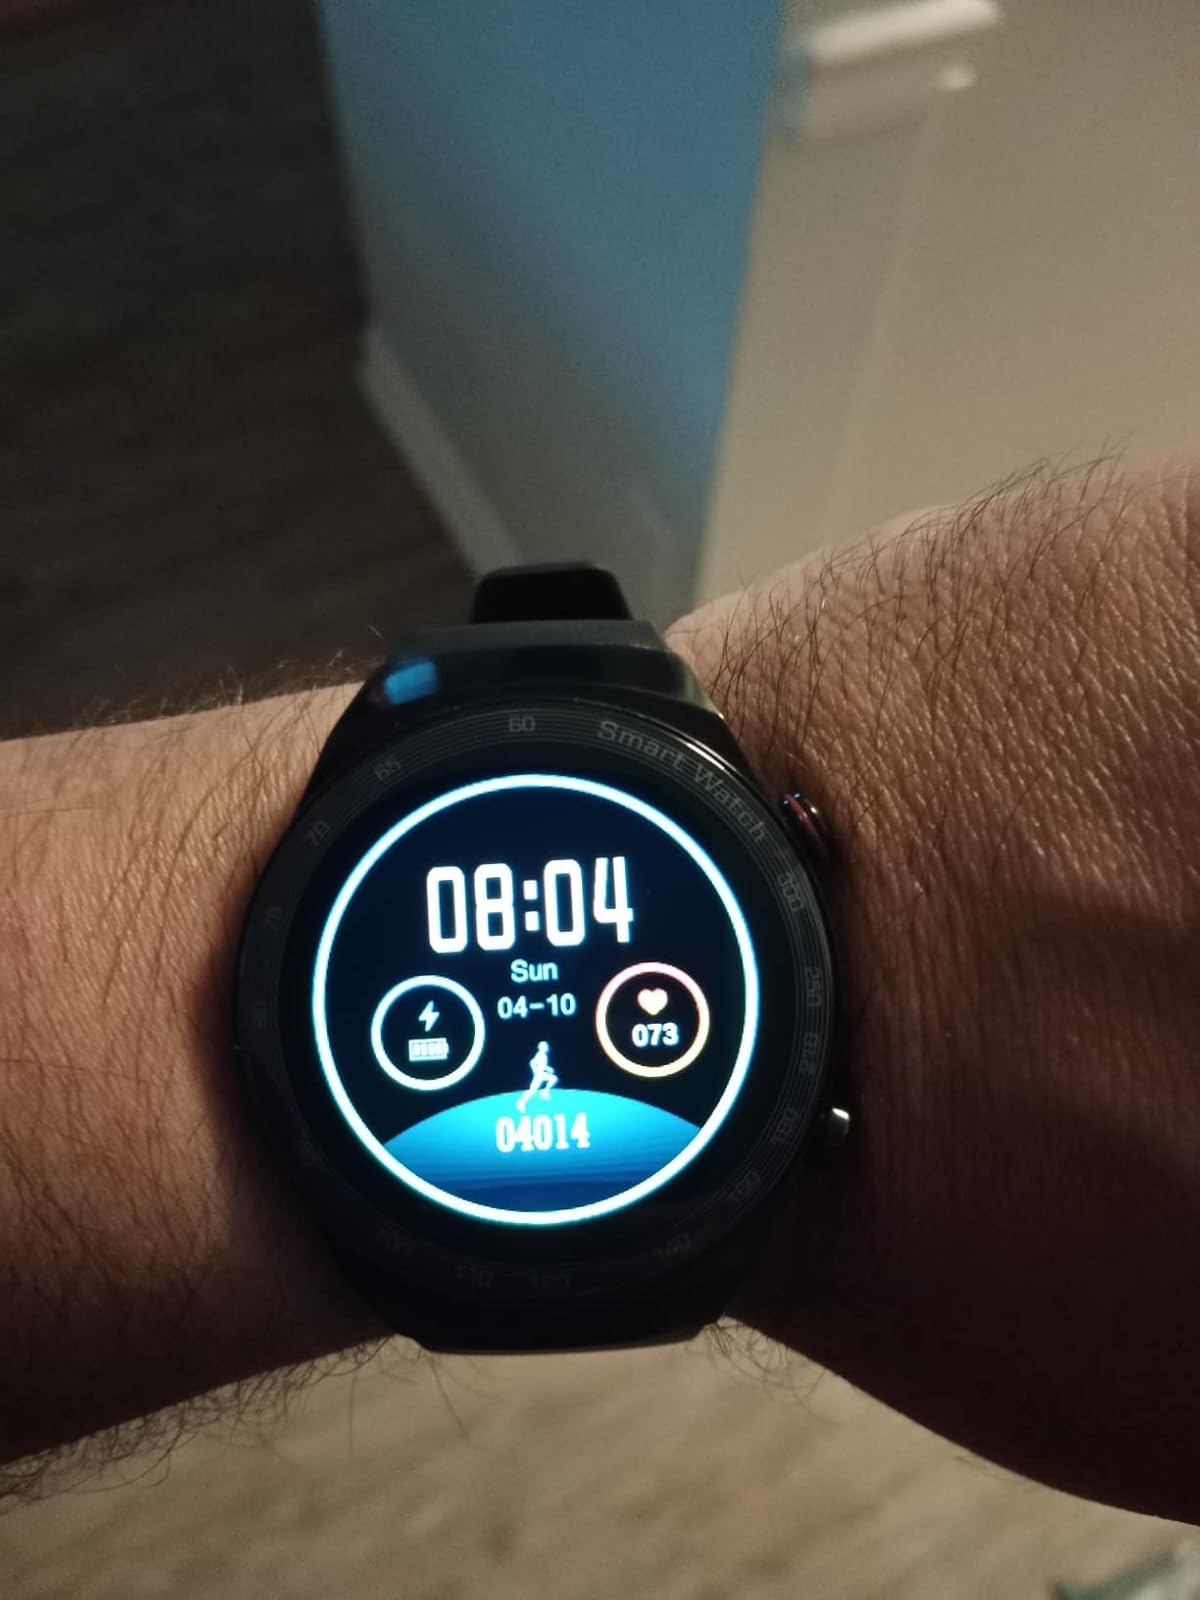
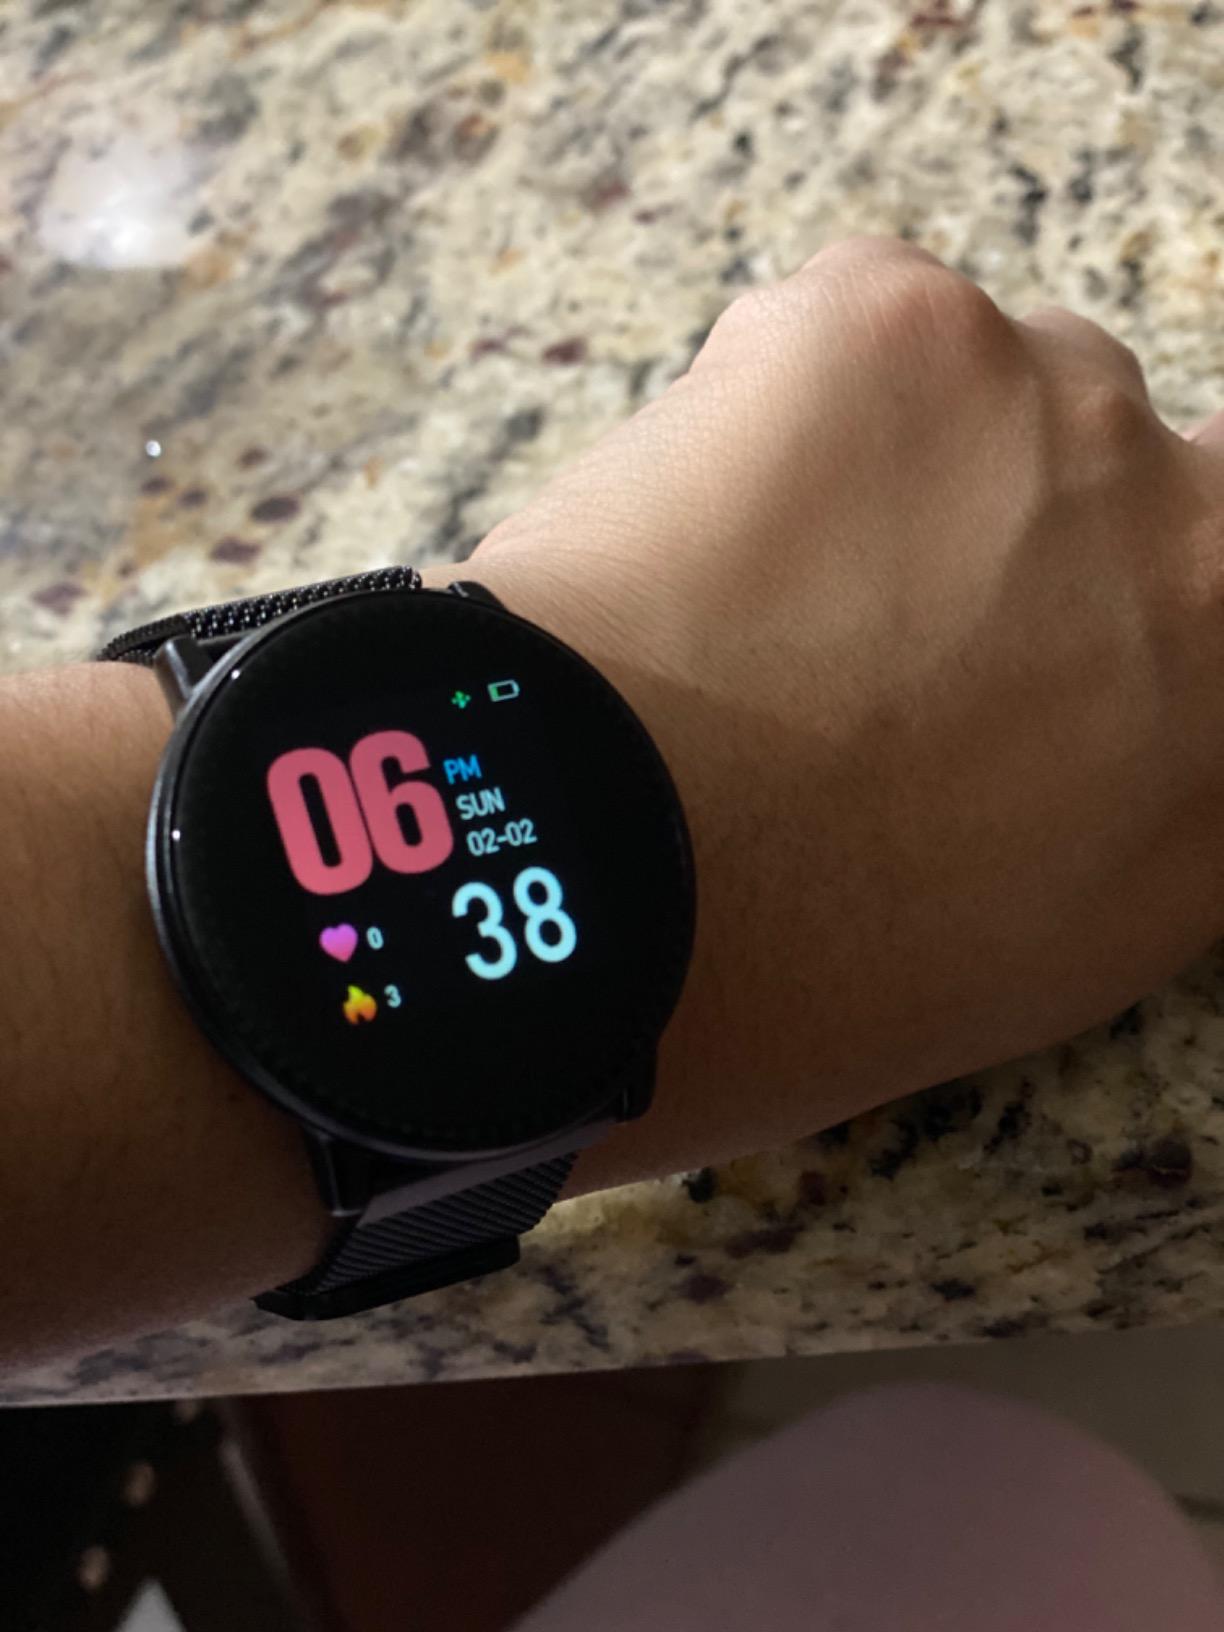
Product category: smartwatch
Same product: no